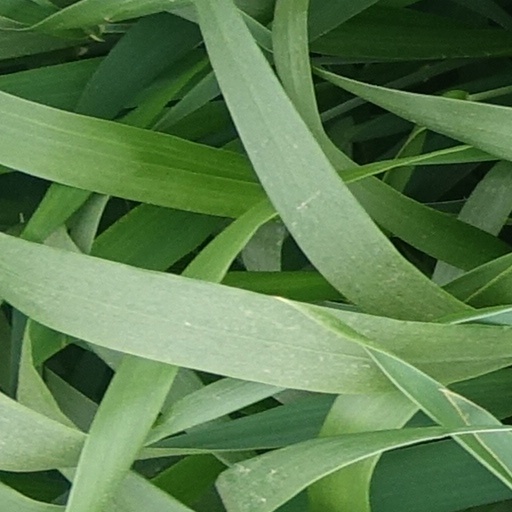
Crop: wheat